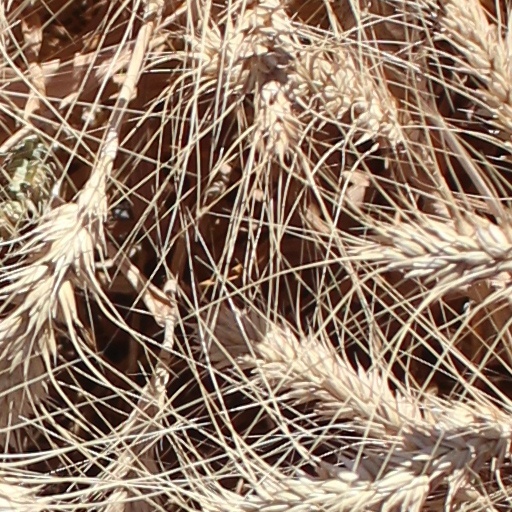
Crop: wheat